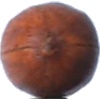
Label: nut_pecan